Seil

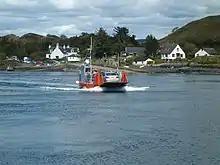
Crossing the Cuan Sound - view from the slipway at Luing towards Cuan

Today, the island's commerce is largely dependent on agriculture, tourism and lobster fishing. The Ellenabeich Heritage Centre which opened in 2000, is run by the Slate Islands Heritage Trust. Located in a former slate quarry-worker's cottage, the centre has displays about life in the 19th century, slate quarrying and the local flora, fauna and geology.